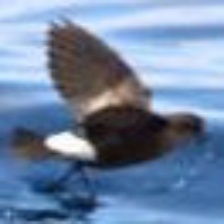
Species: ASHY STORM PETREL
Scientific name: OCEANODROMA HOMOCHROA